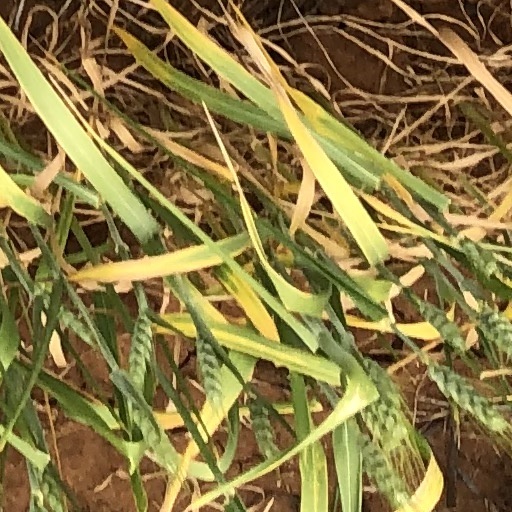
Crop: wheat